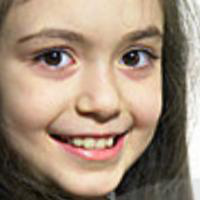
Age group: age 11-20